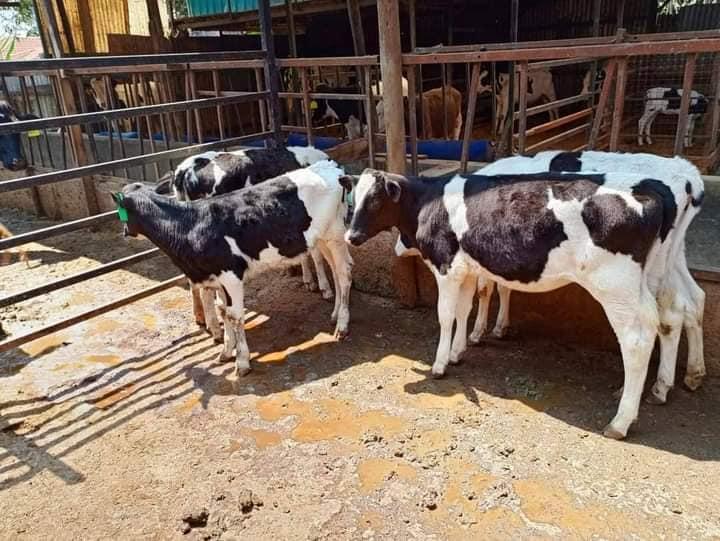
Ng'ombe hawa wanne wote wakiwa nje ya nyumba yao wakiwa kwa rangi nyeupe na nyeusi zimesimama pale, huenda zikiwa tayari kupelekwa nje ili waweze kukula.